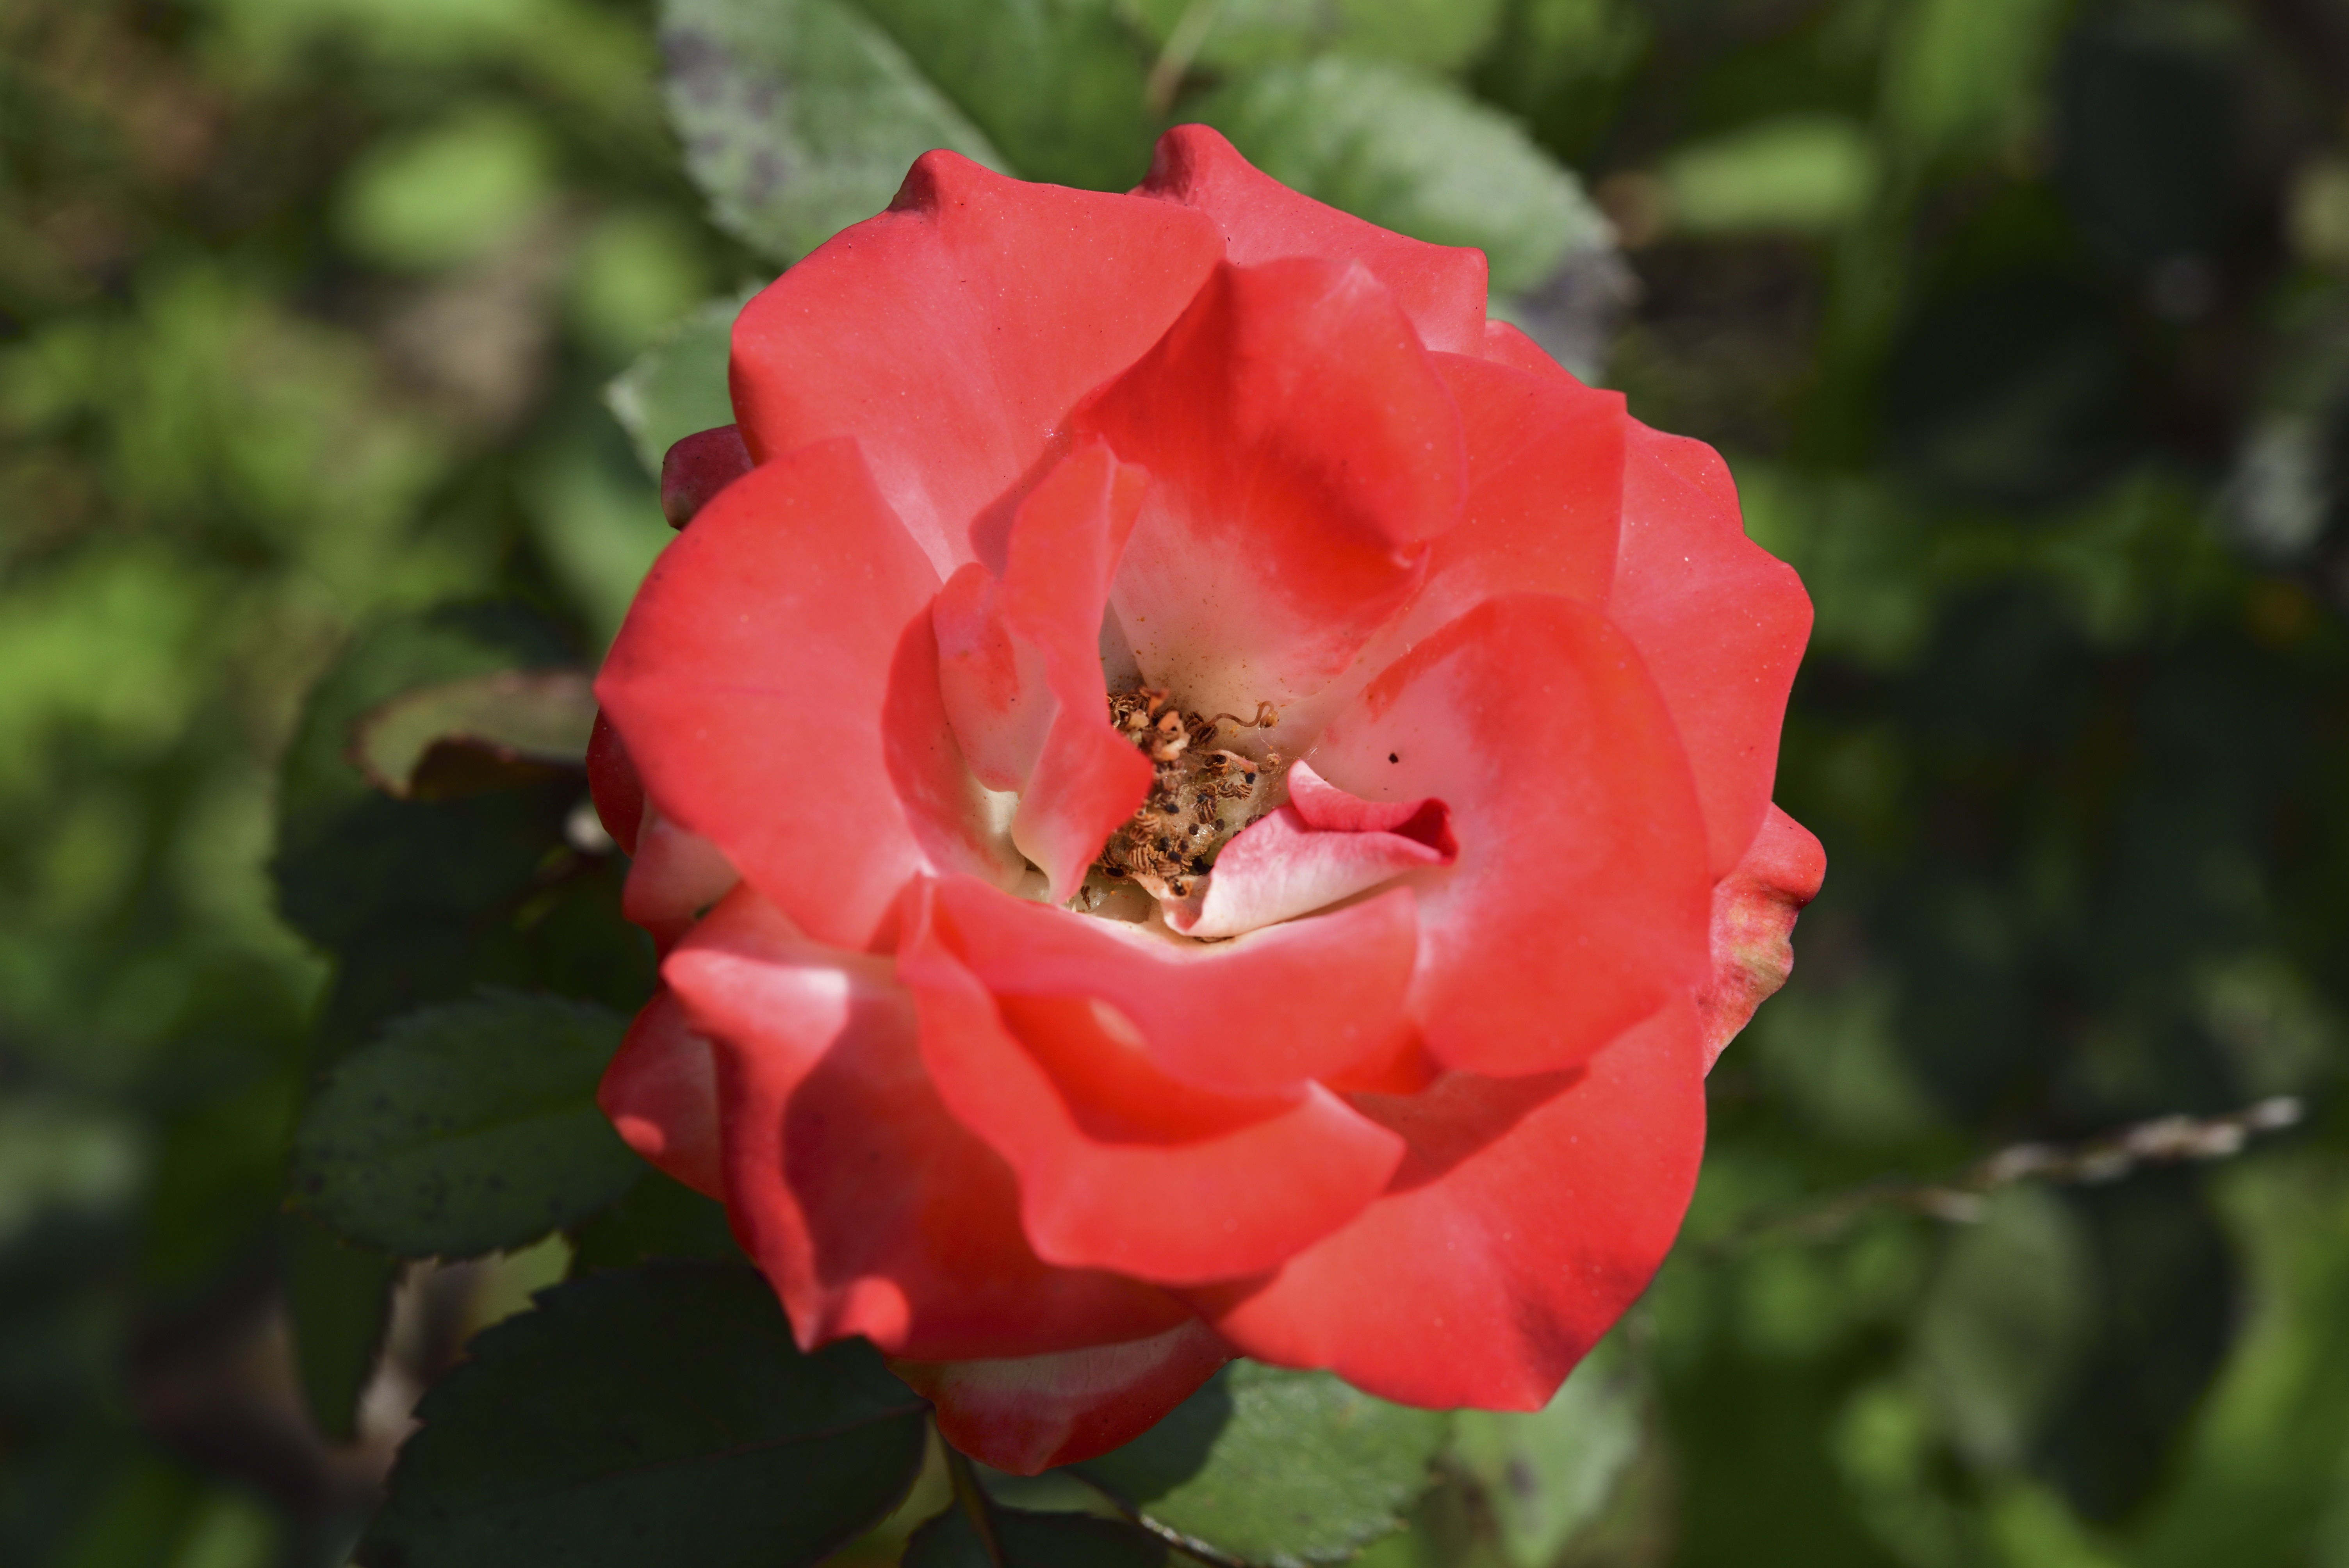
plant, flower, petal, rose, macro, close, flora, flowers, floribunda, flowering plant, garden roses, rose family, red petals, affix, annual plant, land plant, rose order, tammaen